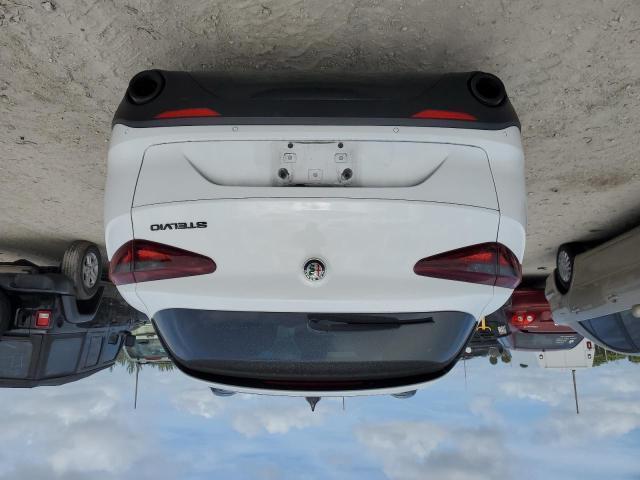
Aucun dommage détecté.
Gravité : aucun